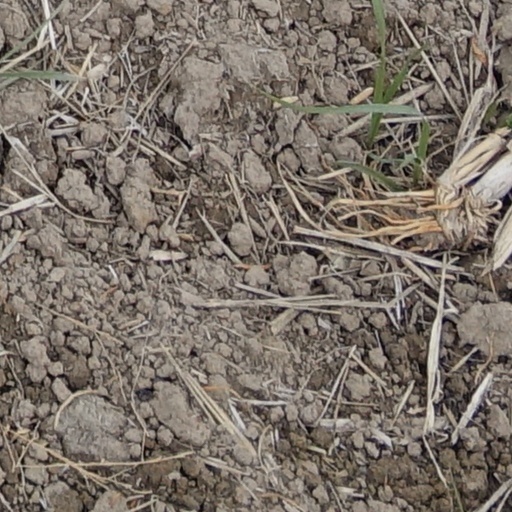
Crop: wheat